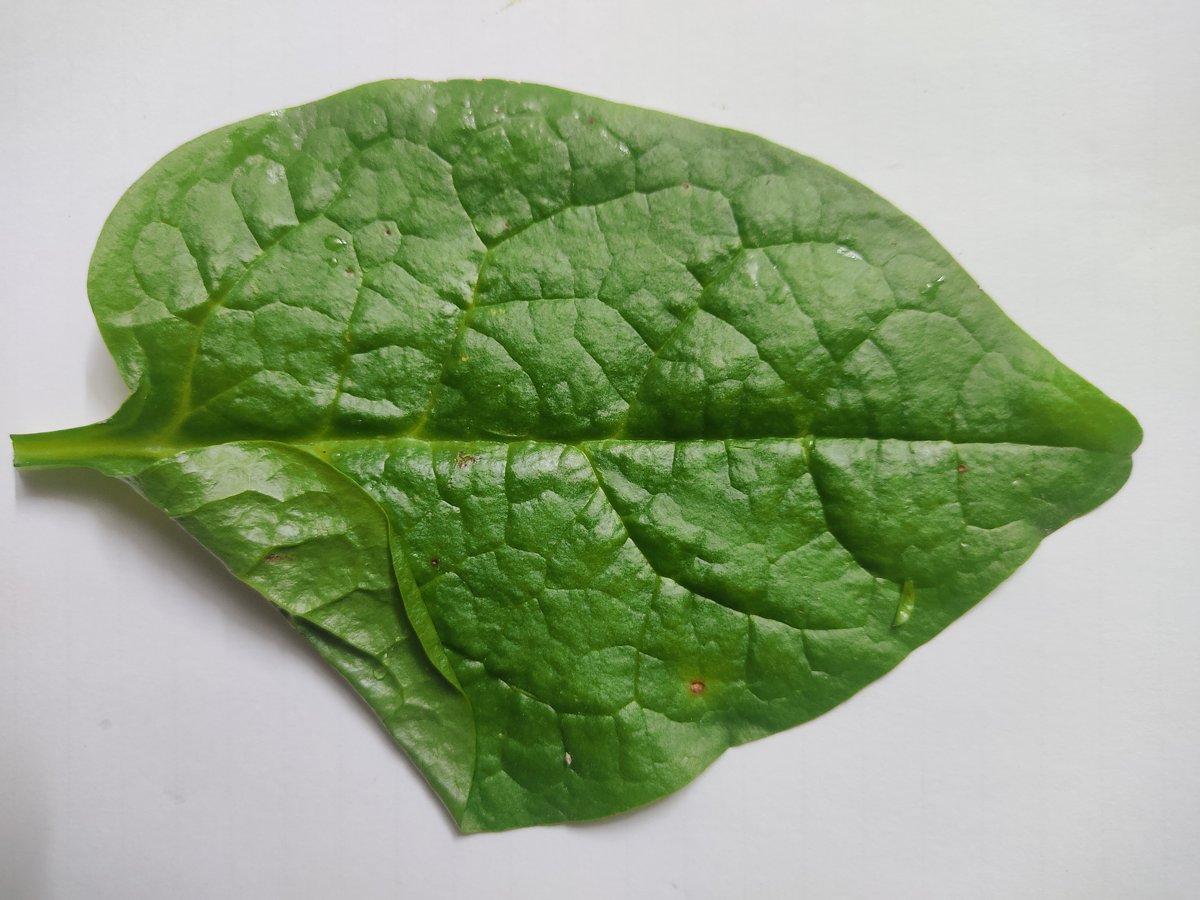
Label: Healthy-Leaf